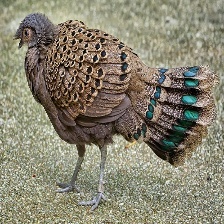
Species: BORNEAN PHEASANT
Scientific name: POLYPLECTRON SCHLEIERMACHERI